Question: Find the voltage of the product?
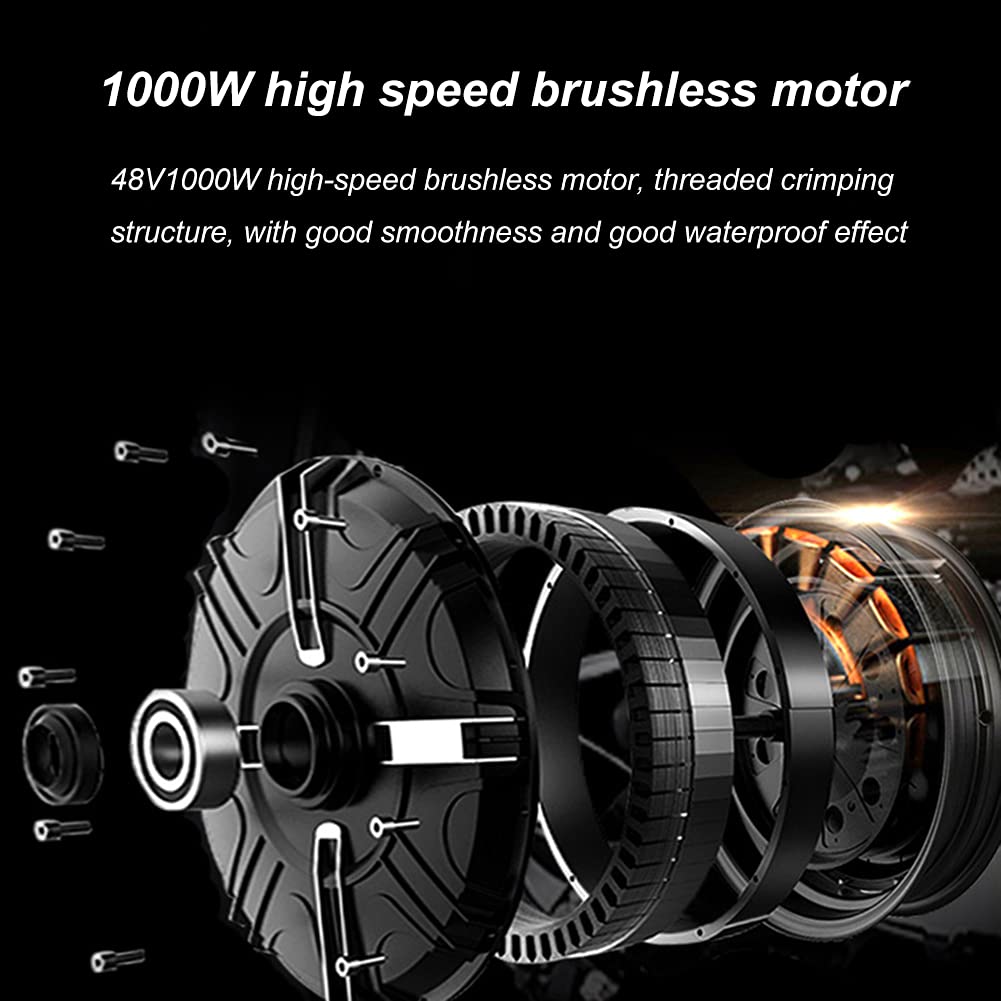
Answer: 48.0 volt